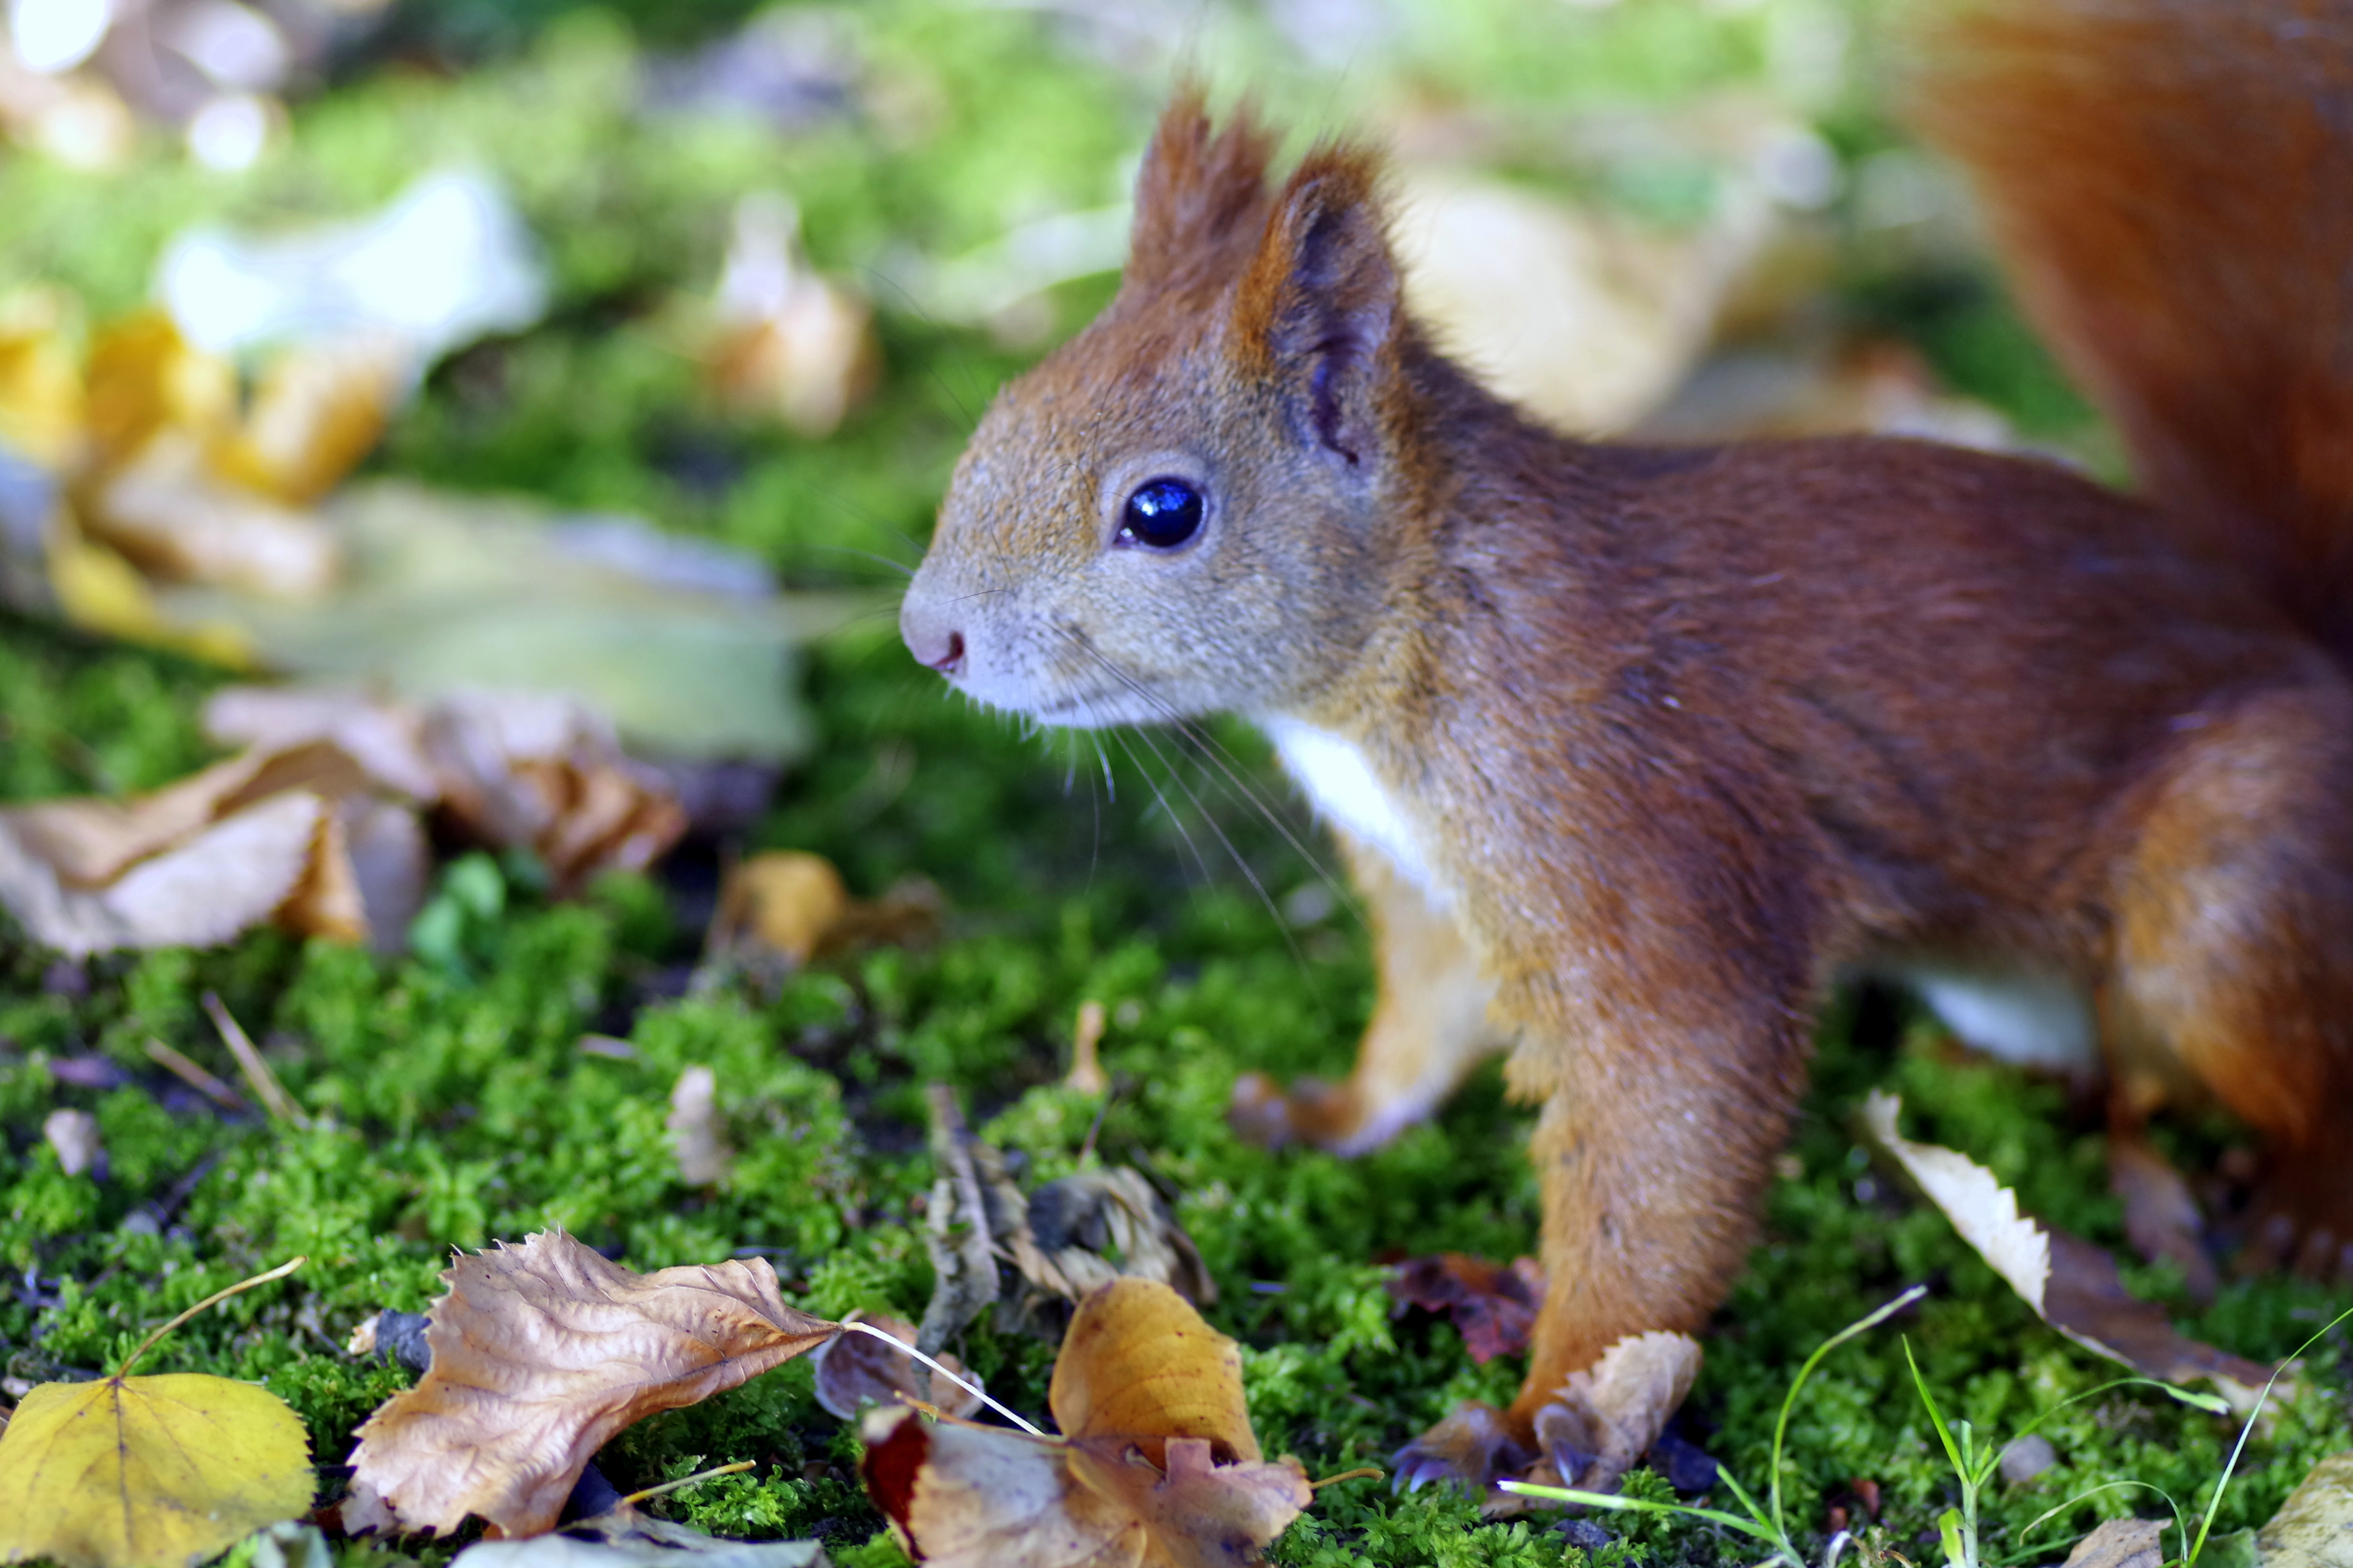
nature, grass, animal, wildlife, wild, autumn, park, mammal, squirrel, closeup, rodent, fauna, walnut, whiskers, ruda, tail, animals, vertebrate, chipmunk, warsaw, kita, spacer, the squirrel, bathrooms, fox squirrel